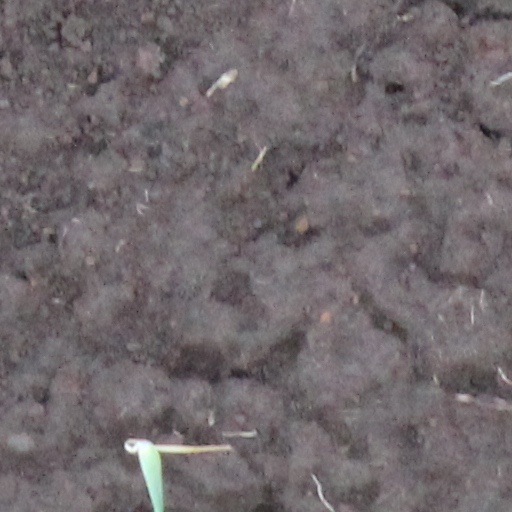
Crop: wheat